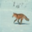
Label: fox